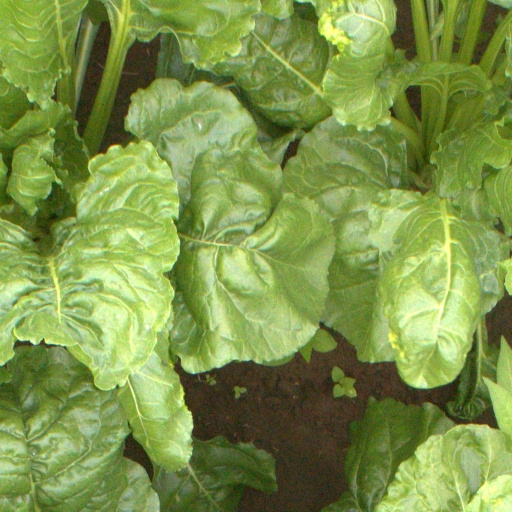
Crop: sugar beet